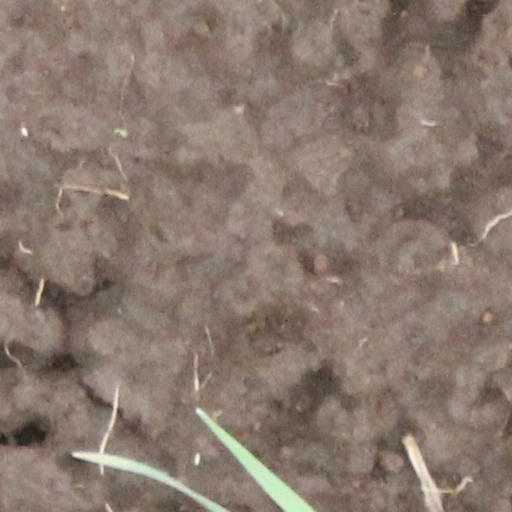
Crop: wheat